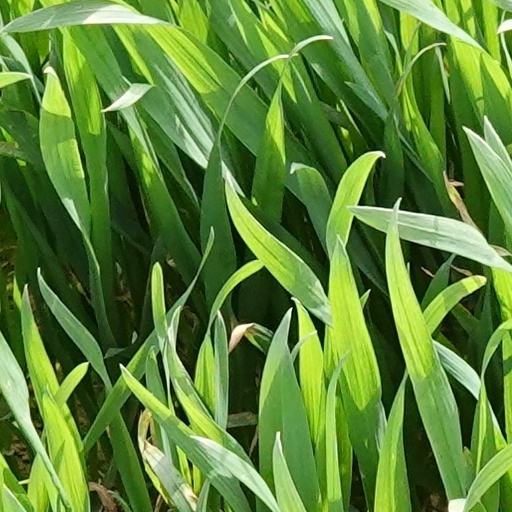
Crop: wheat